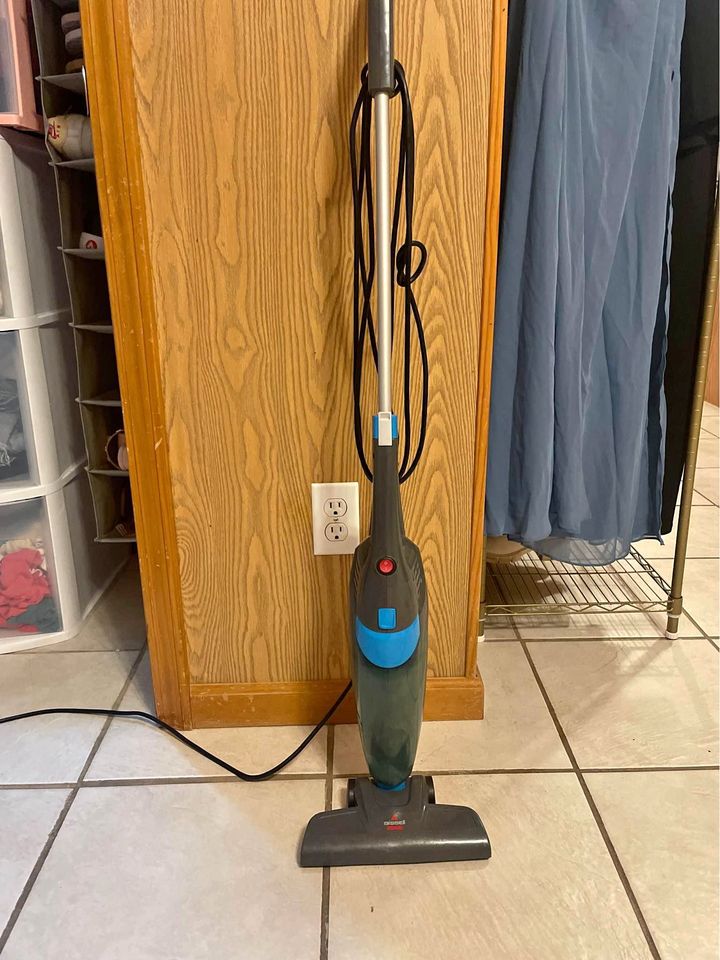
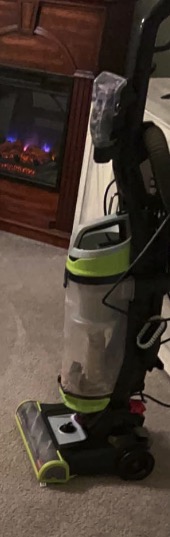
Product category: items_vacuum
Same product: no